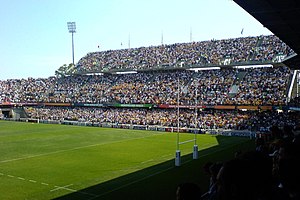
Stade de la Mosson
Stade de la Mosson
Stade de la Mosson er et fodboldstadion i Montpellier i Languedoc-Roussillon -regionen af Frankrig. Stadionet er hjemmebane for Ligue 1-klubben Montpellier HSC, og blev indviet i 1972. Det har plads til 32.939 tilskuere, og alle pladser er siddepladser. I 1998 var det et af spillestederne under VM i fodbold.